Small nucleolar RNA SNORD37

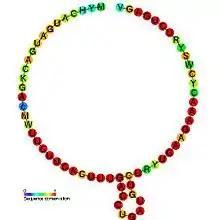
Predicted secondary structure and sequence conservation of SNORD37

In molecular biology, SNORD37 (also known as U37) is a non-coding RNA (ncRNA) molecule which functions in the modification of other small nuclear RNAs (snRNAs). This type of modifying RNA is usually located in the nucleolus of the eukaryotic cell which is a major site of snRNA biogenesis. It is known as a small nucleolar RNA (snoRNA) and also often referred to as a guide RNA.